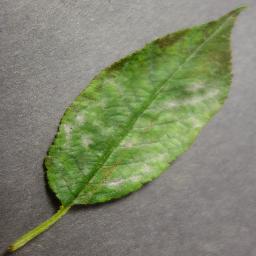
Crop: cherry
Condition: (including_sour)_powdery_mildew